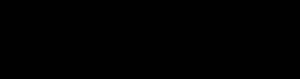
"La triéthylamine ou N, N-diéthyléthanamine est un composé chimique de formule brute N(CH₂CH₃)₃, couramment noté Et₃N ou NEt₃. Au laboratoire, on l'appelle souvent ""trièth"" mais cela reste réservé à un usage trivial et oral du nom. On la rencontre fréquemment en synthèse organique et ce parce qu'elle constitue l'amine tertiaire symétrique la plus simple liquide à température ambiante. Elle présente une forte odeur de poisson proche de celle de l'ammoniac. La triéthylamine est basique mais aussi très nucléophile. Lorsque la nucléophilie est un problème, on utilise souvent la diisopropyléthylamine qui est beaucoup plus encombrée et donc moins nucléophile.